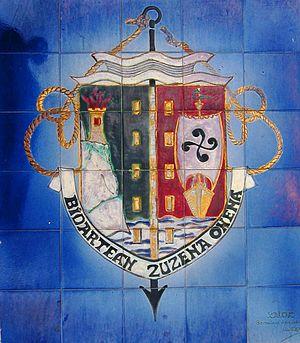
Bidart, le blason. Photo prise le 03/06/05 par Harrieta171, d'une céramique ornant un des murs de la mairie de Bidart.
Bidart est une commune française située dans le département des Pyrénées-Atlantiques en région Nouvelle-Aquitaine. Elle s’est développée sur près de cinq kilomètres du littoral atlantique et sa façade maritime se distingue par de longues falaises fortement plissées surplombant quelques plages. Limitrophe de Biarritz, elle se trouve à vingt-cinq kilomètres au nord de la frontière franco-espagnole.